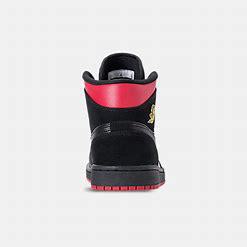
Brand: Jordan
Model: Air 1 Mid Retro Basketball